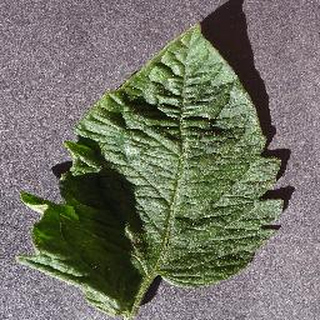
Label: healthy_tomato